Wytze Keuning

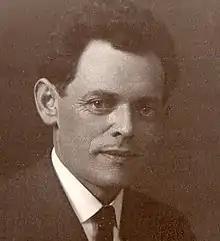
Wytze Keuning 1918

Wytze (nom de plume) or Wietse Keuning (official name) (21 December 1876, – 18 December 1957, Groningen) was a Dutch school teacher, author and classical music critic. He was the co-author of three series of successful primary schoolbooks and one book of folk tales for young people. He wrote three novels situated in the northern part of Holland and a three-part three-volume fictionalized biography of Ashoka the Great. Keuning finished writing a two-part historical novel on Helena, the mother of Constantine the Great, but died before the publication process was started.